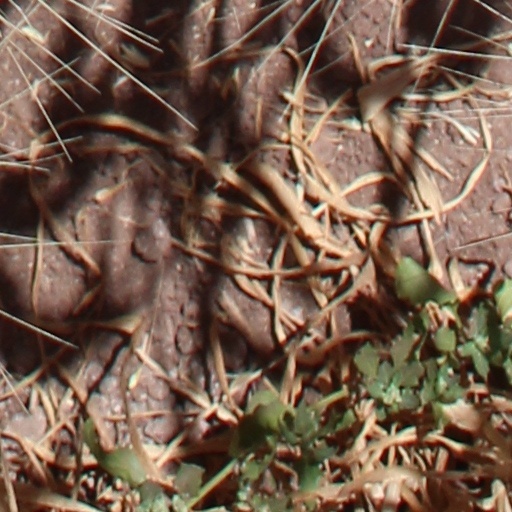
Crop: wheat